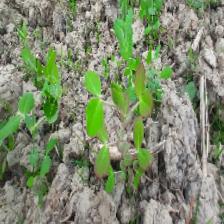
Label: Lentil Rust